Salute

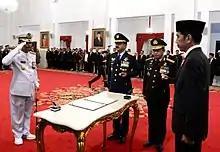
The Chief of Staff of the Indonesian Navy Admiral Siwi Sukma Adji salutes the President of Indonesia Joko Widodo.

In India, the three forces have different salutes with the Indian Army and the Indian Navy following the British tradition. In the Indian army, the salute is performed by keeping the open palm forward, with fingers and thumb together and middle finger almost touching the hatband or right eyebrow. This is often accompanied by the salutation "Jai Hind" which means long live India or Victory to India, or the regimental salutation, e.g. "Sat Sri Akal" in the Sikh Regiment. The Navy salute has the palm facing towards the ground at a 90-degree angle. The Indian Air Force salute involves the right arm being sharply raised from the front by the shortest possible way, with the plane of the palm at 45-degree angle to the forehead.